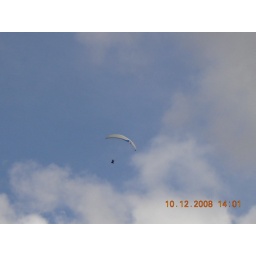
These people were launching themselves off the side of the mountain near the flower farm.